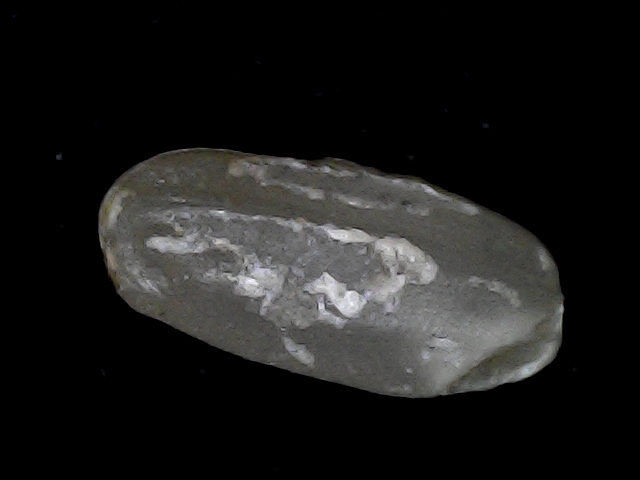
Rice variety: BD52